Jason and the Argonauts (1963 film)

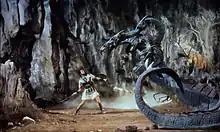
Jason battles the Hydra.

She directs Jason to seek Phineus, who has been blinded and is tormented by harpies for misusing Zeus's gift of prophesy. After the Argonauts capture and cage the harpies, Phineus tells them how to reach Colchis, by sailing between the Clashing Rocks. He also gives Jason an amulet of the sea god Triton. The Argonauts see another ship trying to pass through the other way, only to be crushed and sunk when the Clashing Rocks smash together. When the "Argo" tries to row through, the ship appears doomed as well. In despair, Jason throws Phineus's amulet into the water, whereupon Triton rises and holds the rocks apart long enough for the "Argo" to pass. Upon clearing the rocks, the Argonauts rescue several survivors from the other ship, including Medea, high priestess of Colchis.